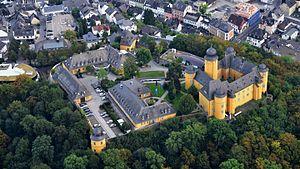
Montabaur est une ville allemande située en Rhénanie-Palatinat et chef-lieu de l'arrondissement de Westerwald. La ville est connue dans tout le pays pour son château et sa gare ICE sur la LGV Cologne - Francfort.